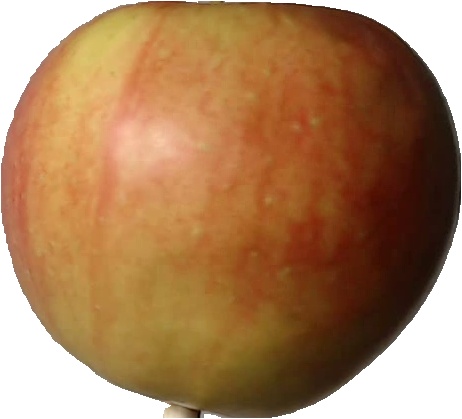
Label: apple_red_2